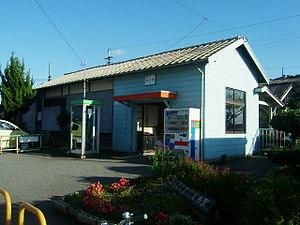
La gare d'Ōichi est une gare ferroviaire localisée dans la ville d'Himeji, dans la préfecture de Hyōgo au Japon. La gare est exploitée par la compagnie JR West, sur la ligne Kishin.